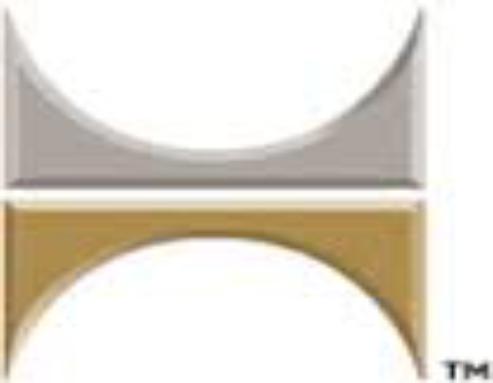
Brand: Hilton Worldwide-1
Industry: Others